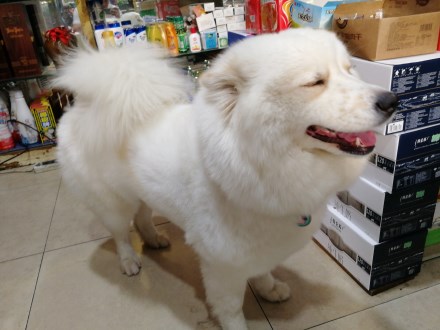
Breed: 2192-n000088-Samoyed